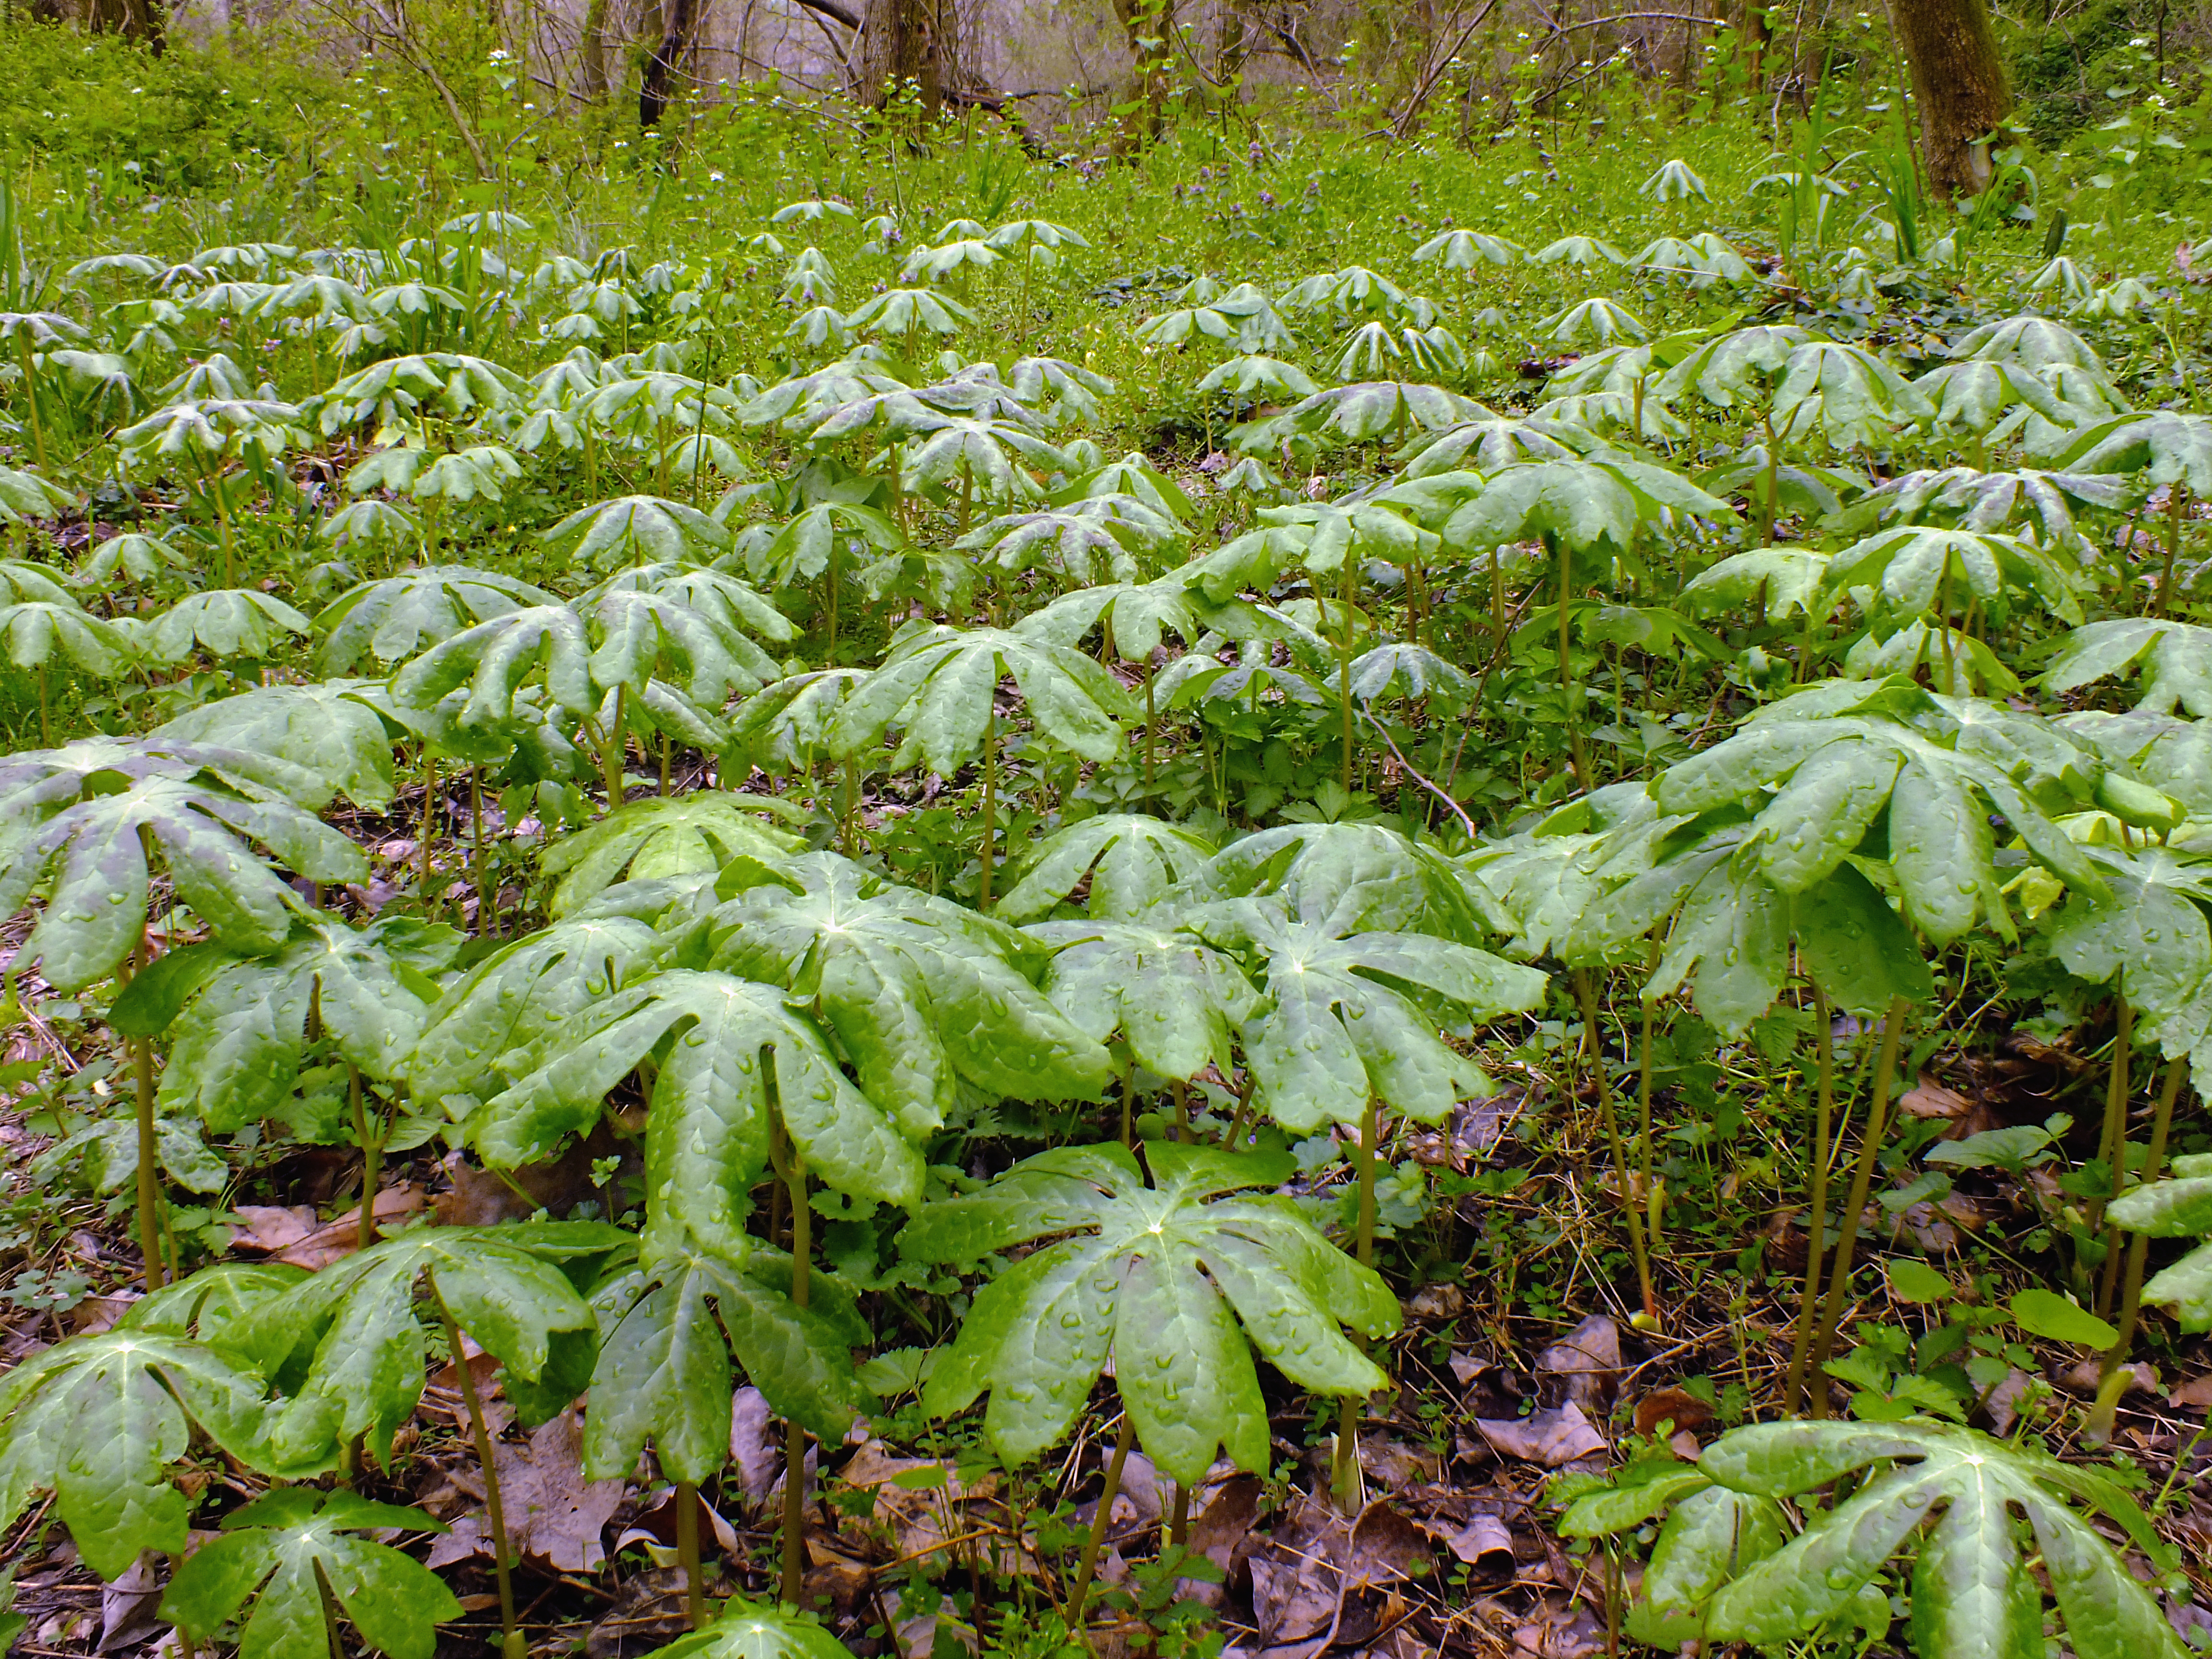
nature, forest, plant, hiking, leaf, flower, food, spring, green, produce, vegetable, botany, garden, flora, plants, wildflower, creativecommons, vegetation, rainforest, understory, undergrowth, pennsylvania, lancastercounty, plantation, mayapples, riverhills, woodland, flowering plant, land plant, podophyllum peltatum, shenksferrywildflowerpreserve, holtwoodenvironmentalpreserve